Half-mast

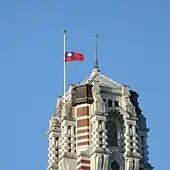
ROC (Taiwan) national flag flown half mast at the Presidential Office Building

The flag of Germany and the flags of its federal states are flown at half-mast: